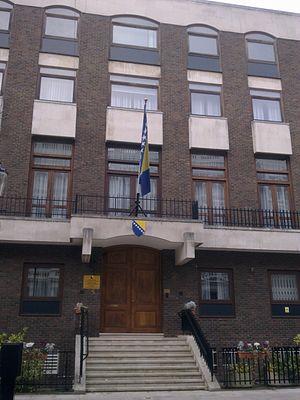
Cette liste comprend les représentations diplomatiques de la Bosnie-Herzégovine, à l'exclusion des consulats honoraires.